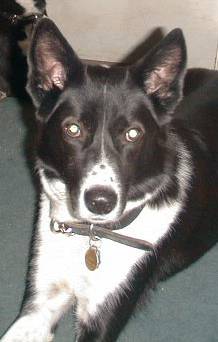
Label: dog